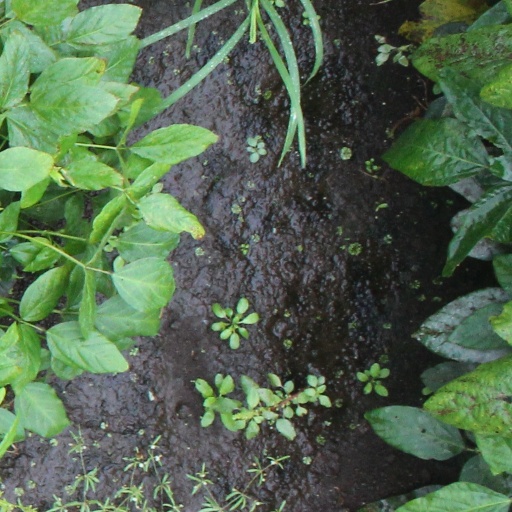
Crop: soybean